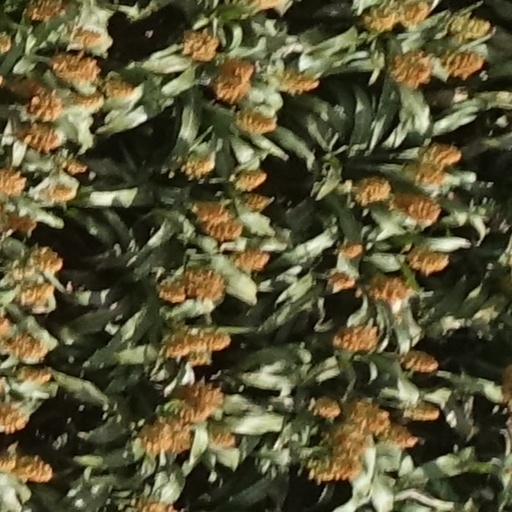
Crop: sorghum